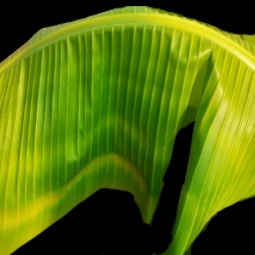
Label: Zinc